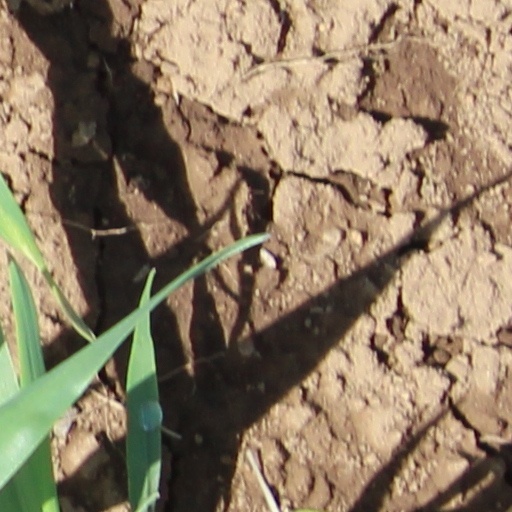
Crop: wheat